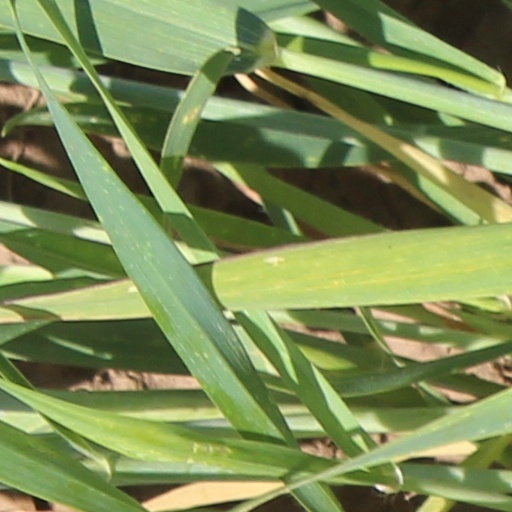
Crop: wheat